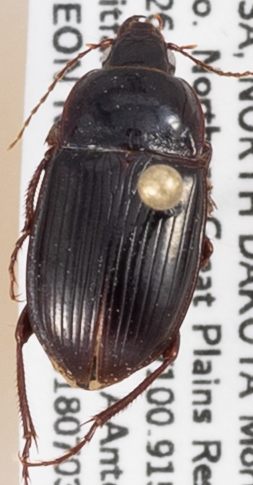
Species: Amara obesa
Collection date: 2018-07-03
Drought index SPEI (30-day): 1.302
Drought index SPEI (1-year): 0.438
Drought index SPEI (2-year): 0.086